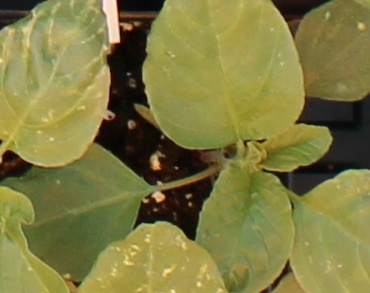
Label: Redroot Pigweed